Axel Fredrik Cronstedt

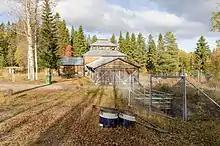
Mine building at Los

Cronstedt discovered the mineral now known as scheelite in 1751 at Bispberg Klack, later obtaining samples from the Kuhschacht mine in Freiberg, Germany. He gave it the name tungsten, meaning "heavy stone" in Swedish. Thirty years later, Carl Wilhelm Scheele determined that scheelite was in fact an ore, and that a new metal could be extracted from it. This element then became known by Cronstedt's name, tungsten.